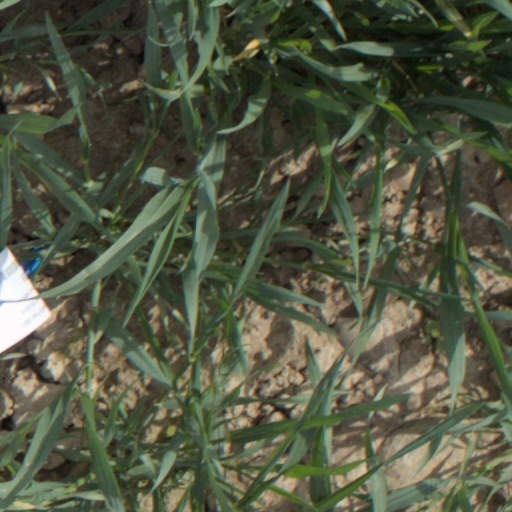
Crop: wheat